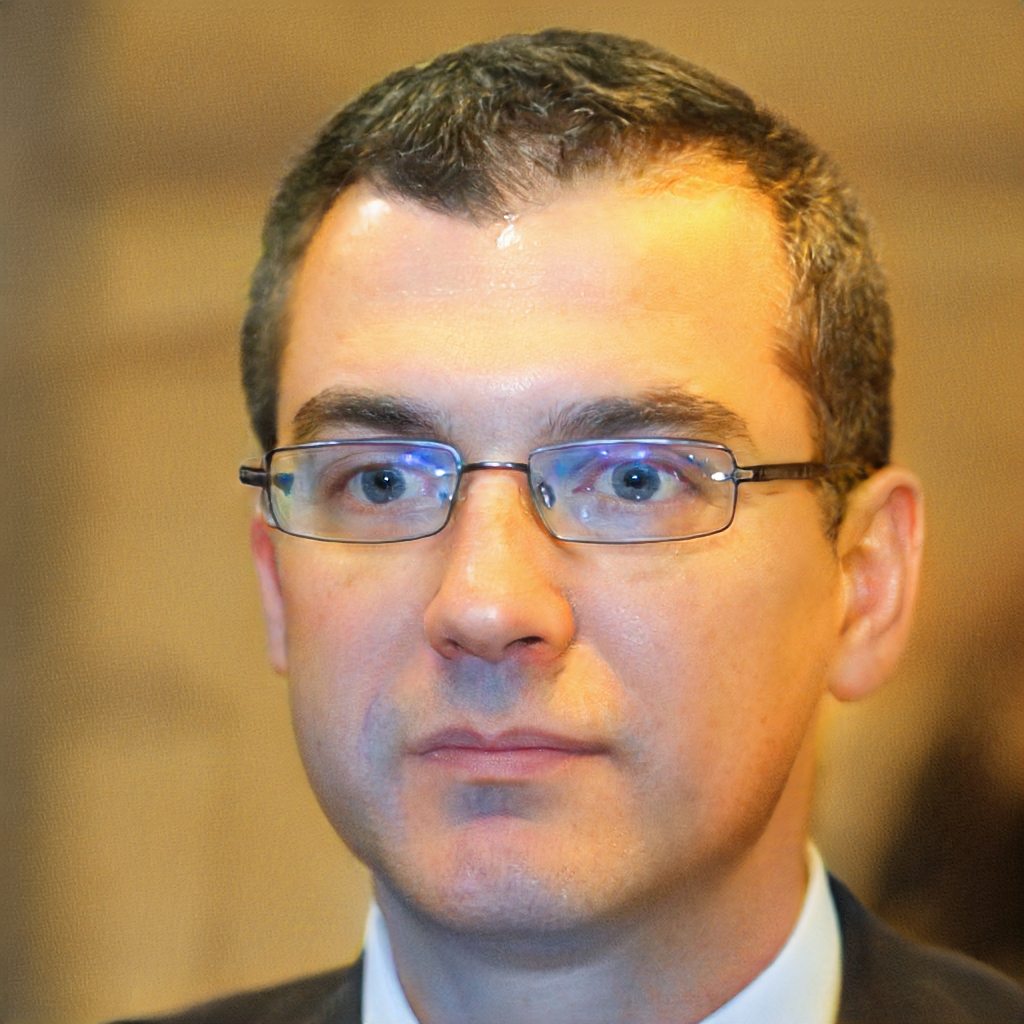
Label: Colored